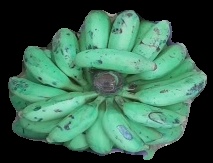
Variety: elakki-bale
Grade: grade3